Jace Peterson

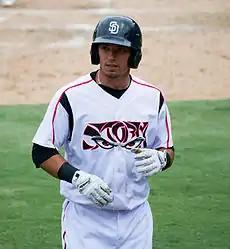
Peterson with the Lake Elsinore Storm in

Peterson made his professional debut with the Eugene Emeralds in 2011. He played in 73 games, hitting .243/360/.333 with two home runs over 276 at-bats. In 2012, he played for the Fort Wayne TinCaps, hitting .286/.378/.392 in 444 at-bats over 117 games. He played the 2013 season with the Lake Elsinore Storm and hit .303/.382/.454 with seven home runs in 496 at-bats over 113 games. He started the 2014 season with the Double-A San Antonio Missions. After appearing with the Major League club, he was optioned to the Triple-A El Paso Chihuahuas in May. While he had primarily played shortstop in his previous minor league assignments, he saw time at second, third, and short with El Paso. In 2014, he hit .306/.406/.464 with two home runs in 248 at-bats over 68 games at Triple-A after batting .311 in 18 games at Double-A.